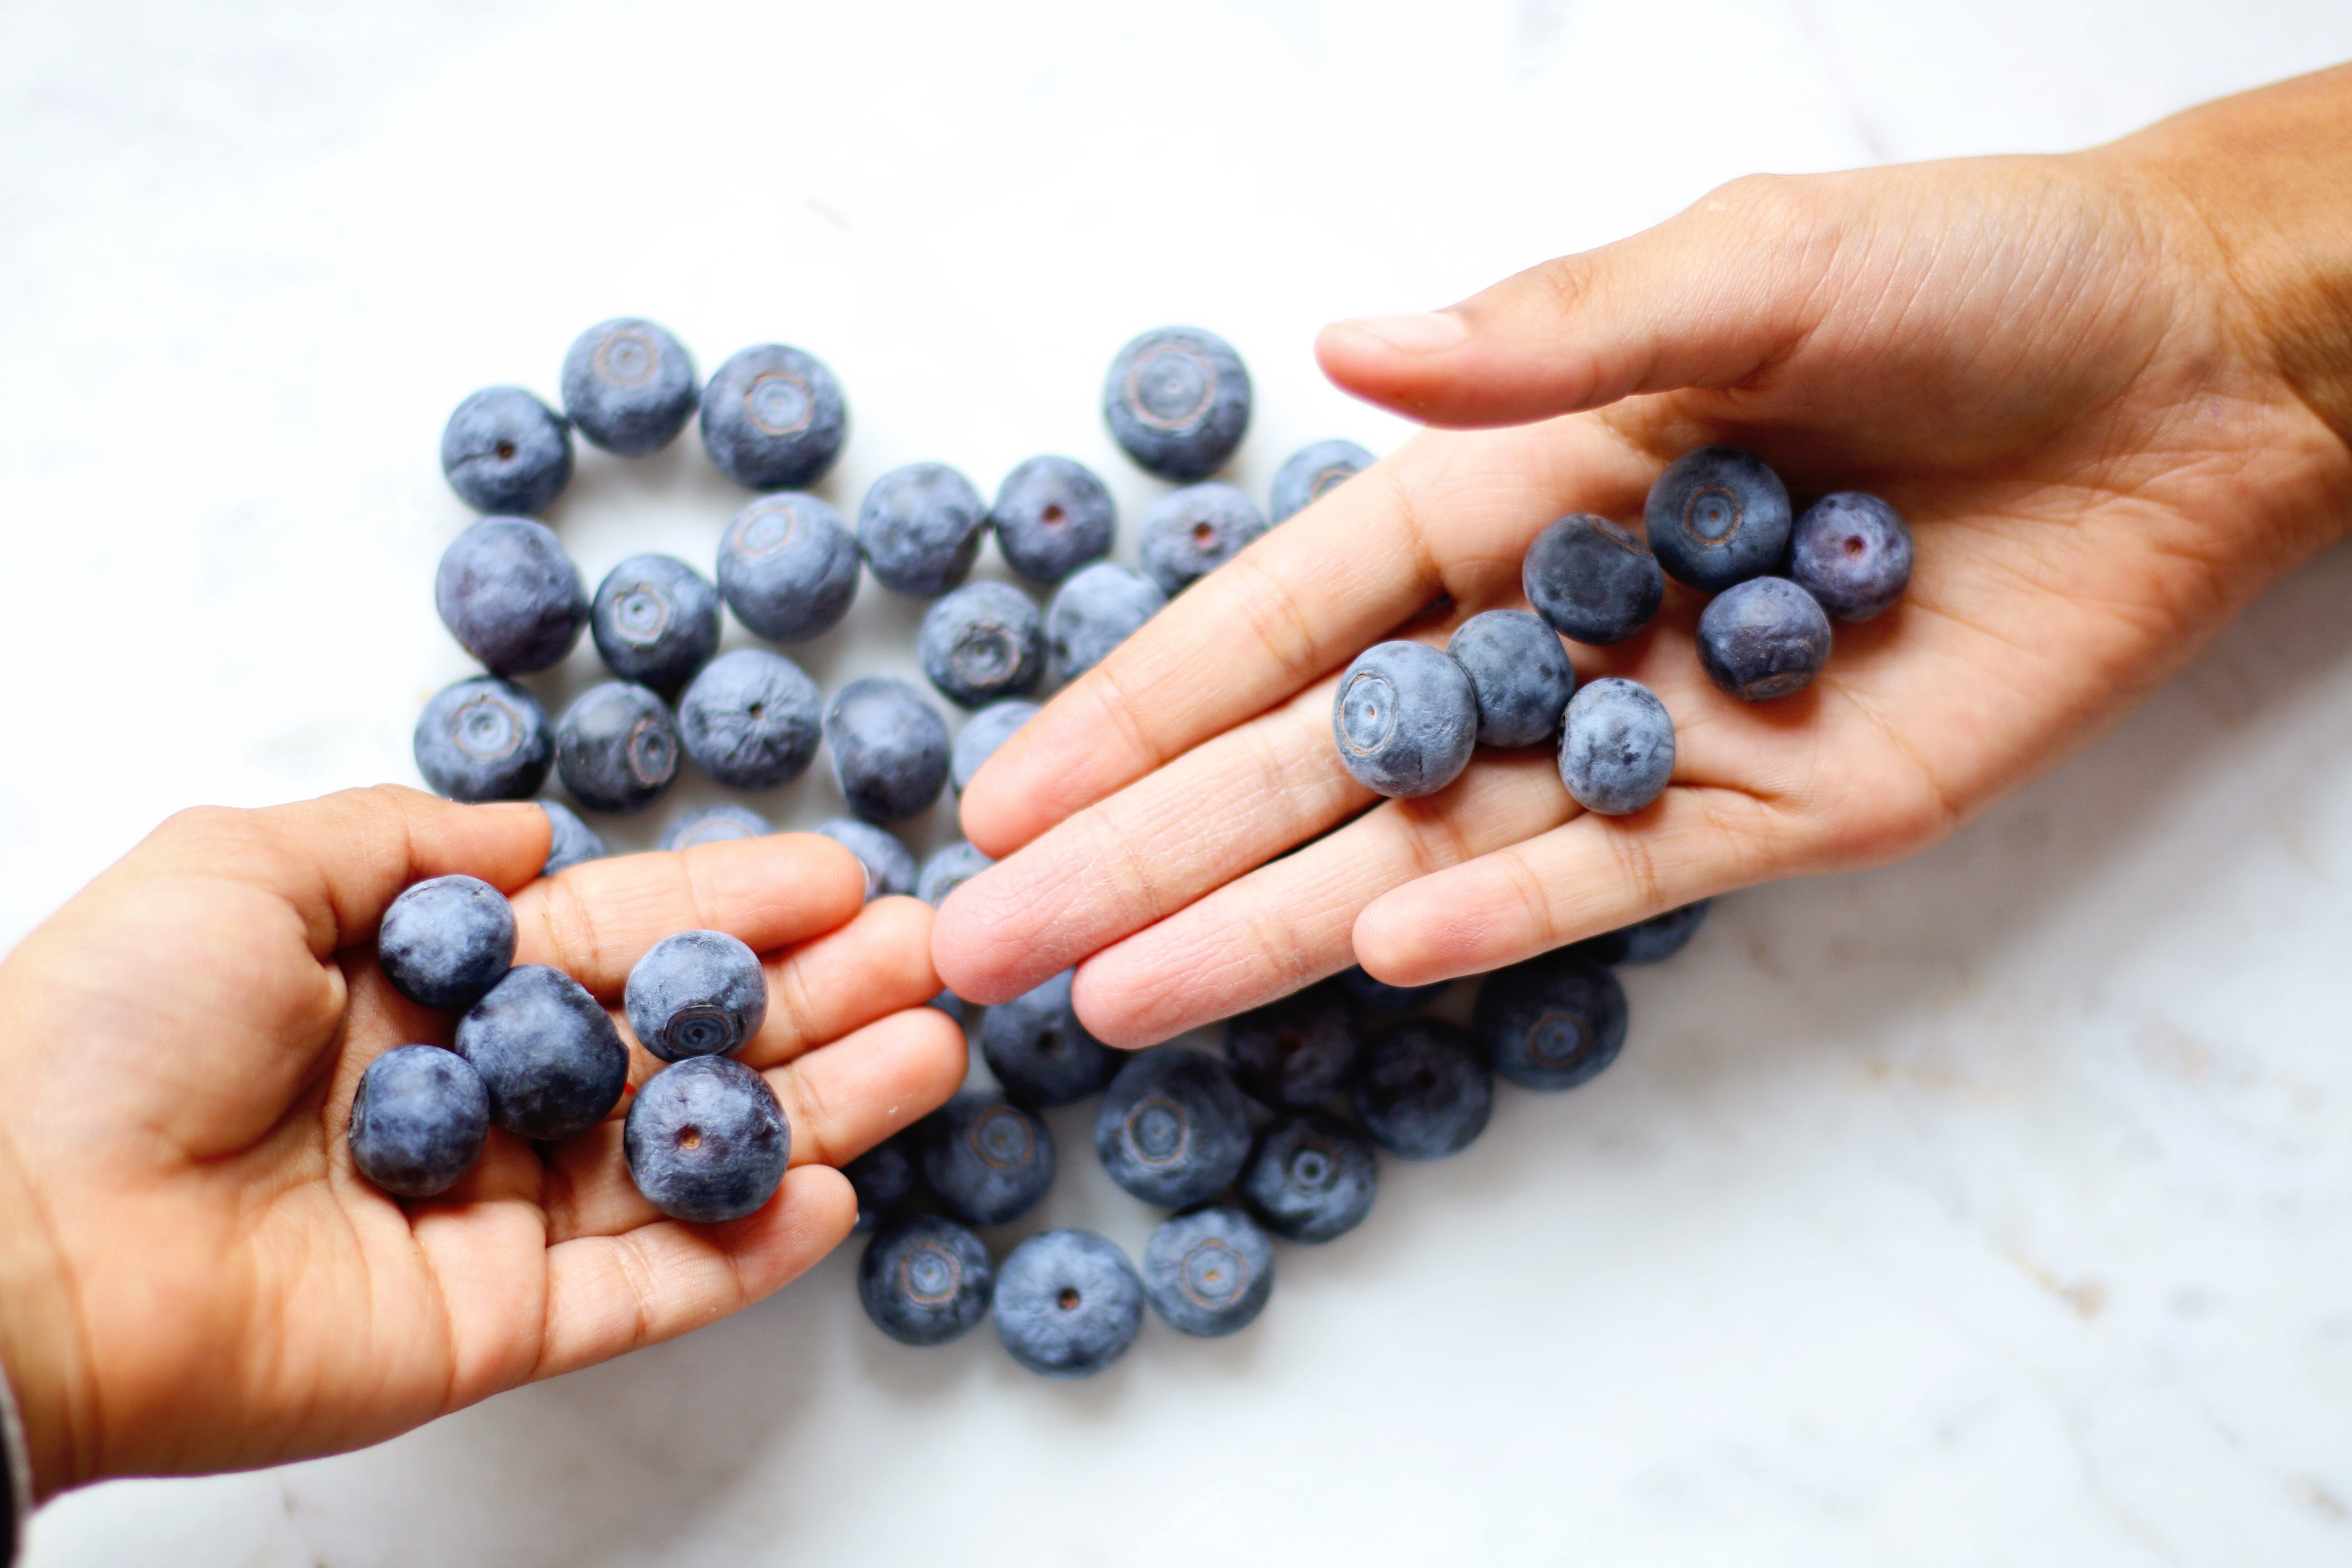
bilberry, berry, food, fruit, blueberry, superfood, plant, juniper berry, blackberry, zante currant, huckleberry, hand, frutti di bosco, produce, natural foods